Rilindja Demokratike

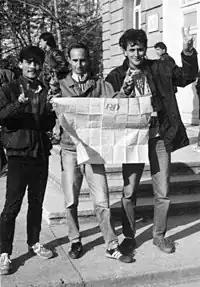
First copy of RD newspaper held by some people on 5 January 1991.

Huge political reforms took place in Albania, and the Communist regime in power was forced to allow small opposition groups in its political system. After the fall of communism in Albania the Democratic Party (DP) on 11 December 1990 no free media was published in Albania. On 5 January 1991 the first issue of RD was published in Albania, ordered by Sali Berisha, at that leader of the DP. RD started to function against the state newspaper "Zëri i Popullit" what was the newspaper of the Communist Party and nowadays of the Socialist Party.